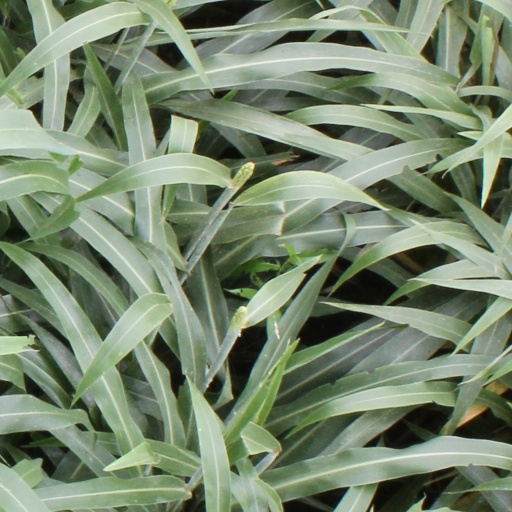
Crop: sorghum